Fair Fight Action

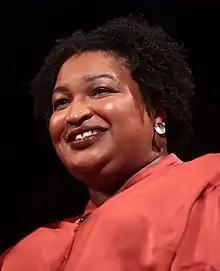

Stacey Abrams had long been involved with the Democratic Party, serving as a member of the Georgia House of Representatives since 2007, and was the minority leader 2011–2017. In 2018 Abrams ran for Governor of Georgia against Republican Brian Kemp. The 2018 gubernatorial race received national attention for irregularities in voter access to the ballot. At the time, Kemp was serving as Secretary of State and was responsible for the state's voter rolls. He stalled 50,000 votes while he held this position. Civil rights groups interpreted this as intentional voter suppression since his action affected predominantly black voters. In the aftermath of her loss to Kemp, Abrams established Fair Fight Action, "after witnessing the gross mismanagement of the 2018 election by the Secretary of State's office." Abrams decided not to run for president and instead commit to this interest group in the 2020 election. In 2021, Abrams announced to run again for governor in the 2022 election.